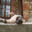
Label: cat